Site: brandenburg
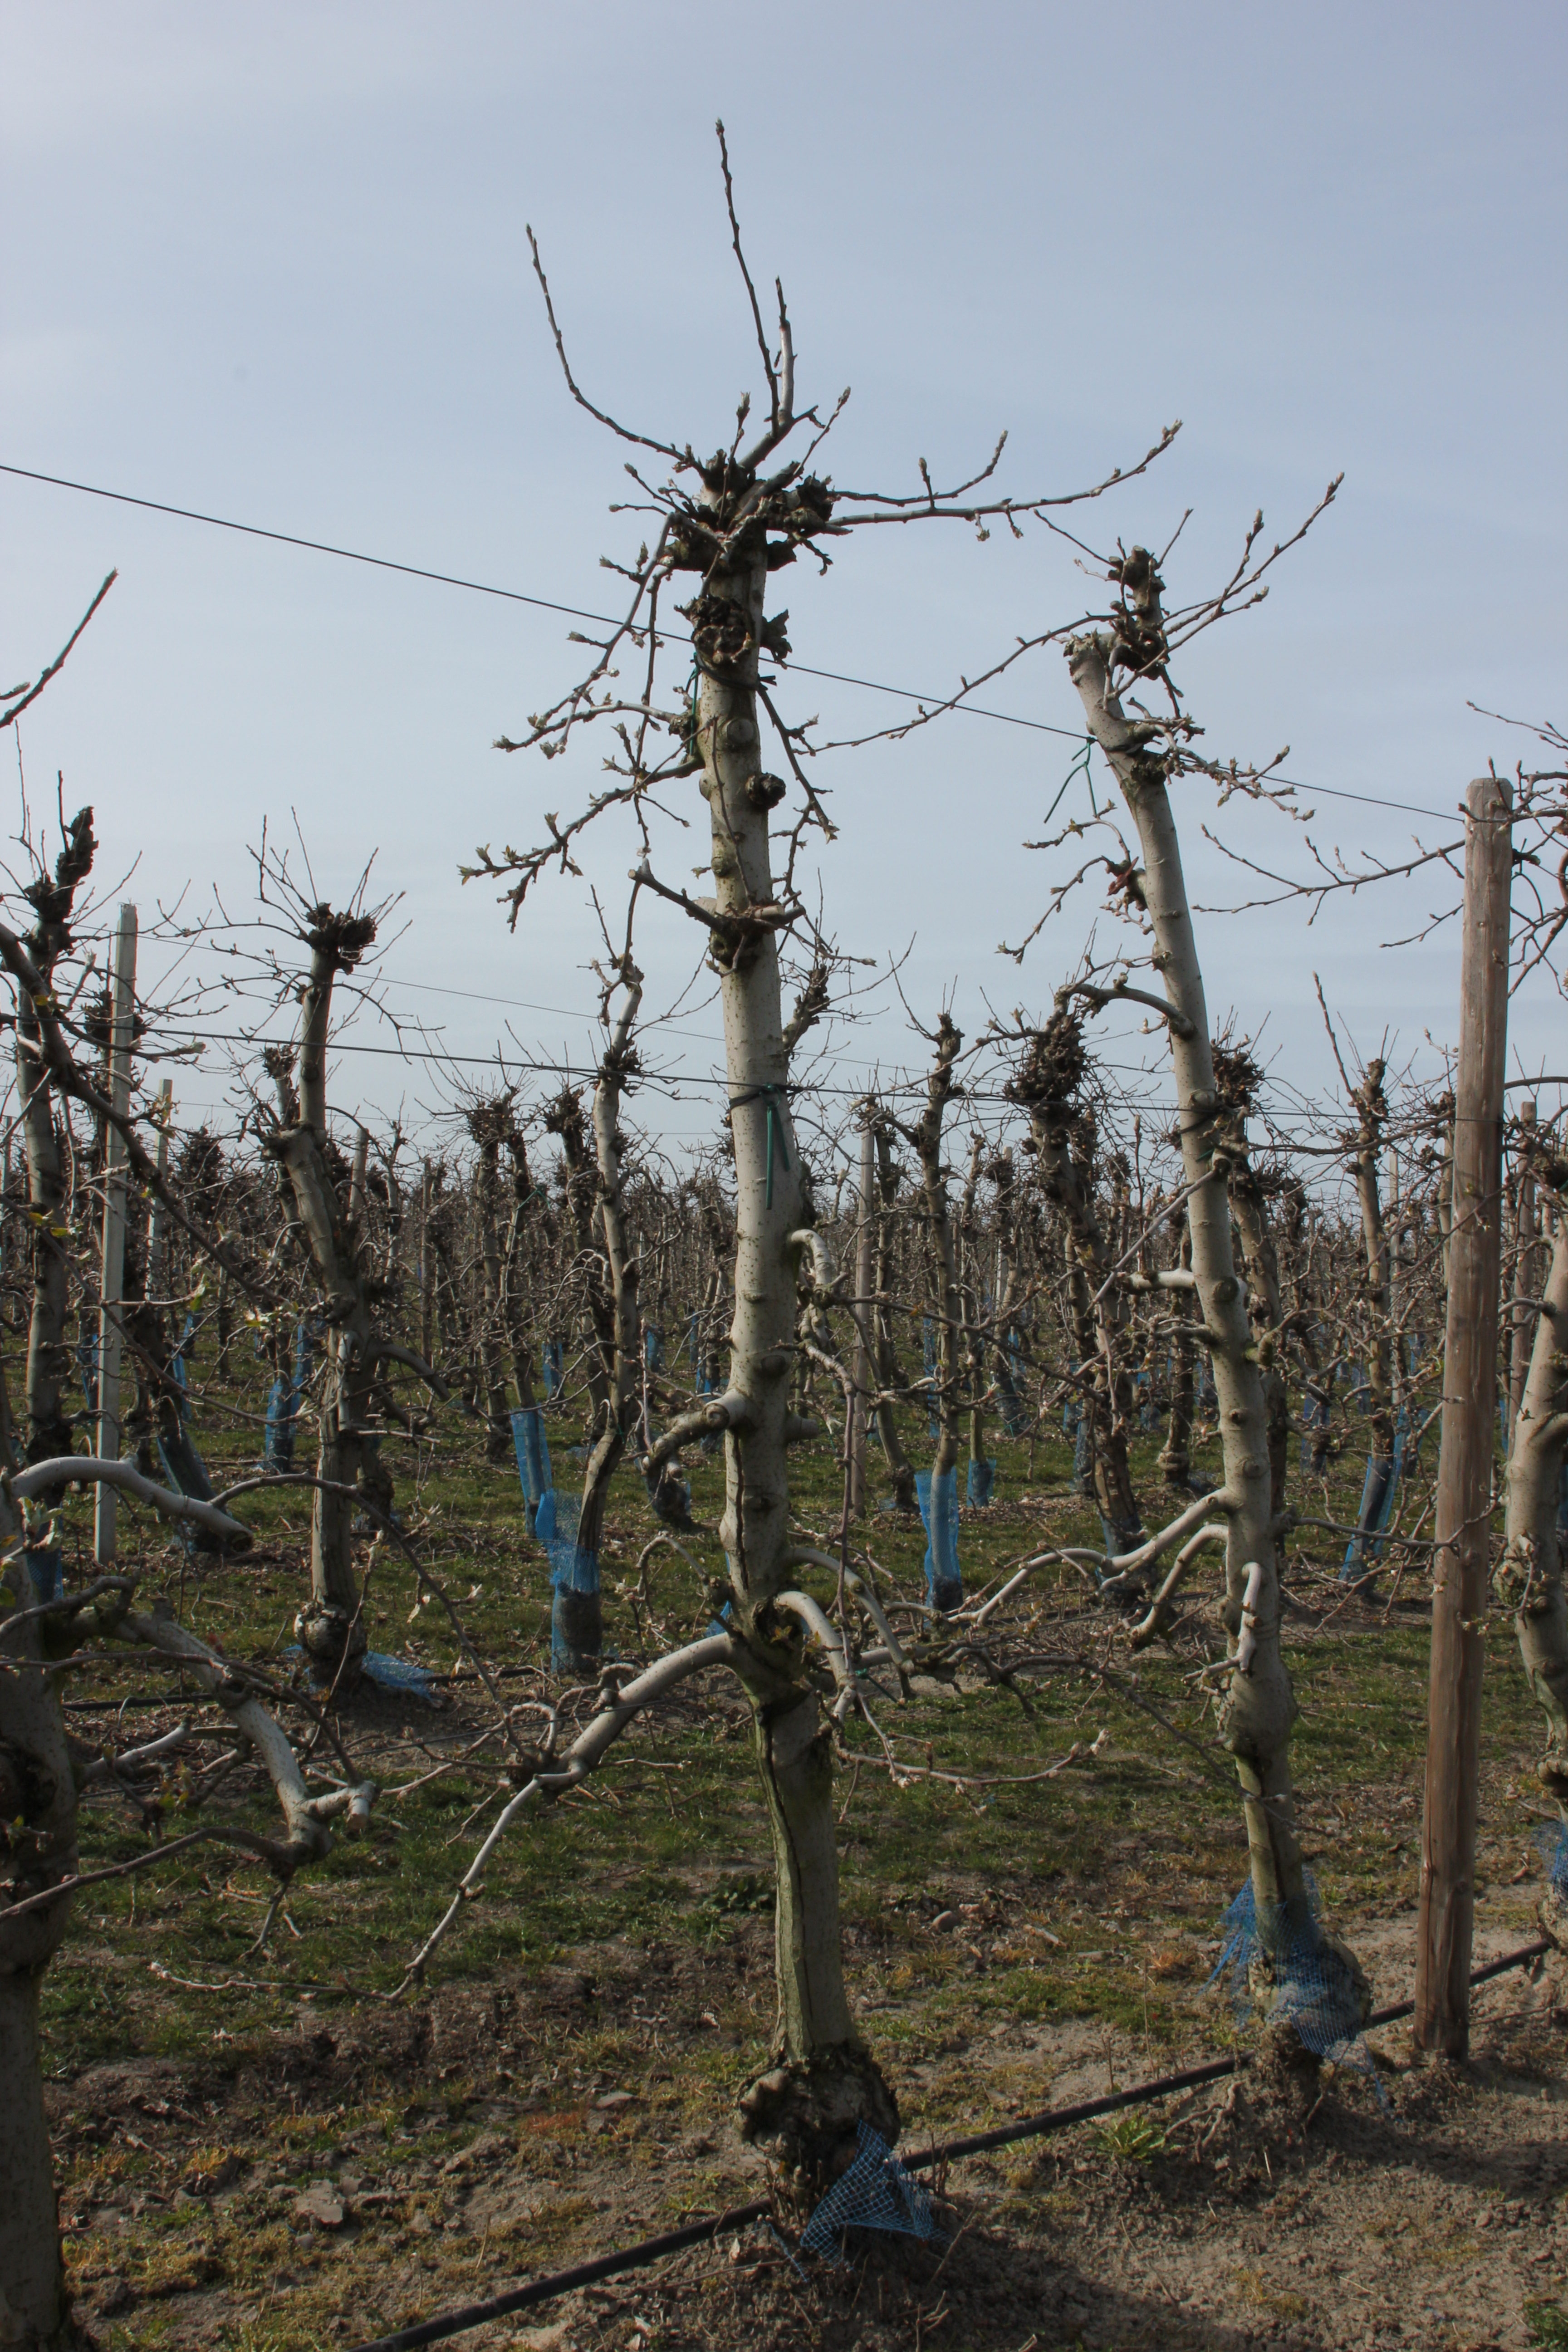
Growth stage (BBCH 54): Inflorescence emergence